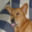
Label: dog